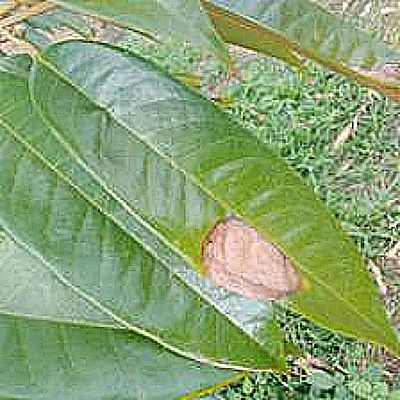
Label: Leaf_Blight